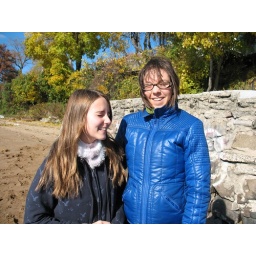
elisia and me on the beach by my dad's house